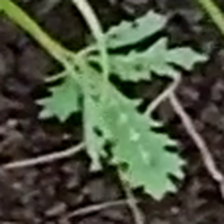
Weed species: Bilayat_(Mexicana_Argemone)